SroC RNA

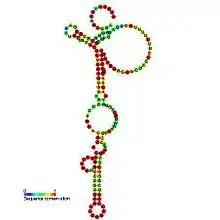
Predicted secondary structure and sequence conservation of sroC

The bacterial SroC RNA is a non-coding RNA gene of around 160 nucleotides in length. SroC is found in several enterobacterial species. This RNA interacts with the Hfq protein.